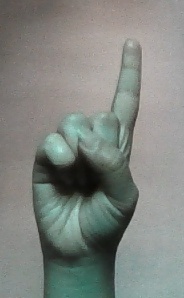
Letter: bb